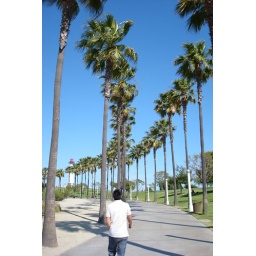
Palm trees by the lighthouse